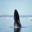
Label: whale